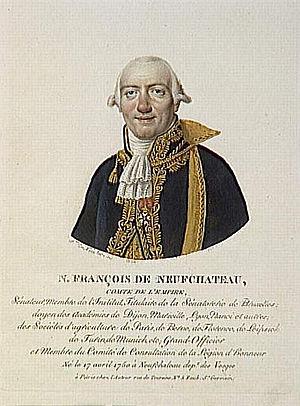
Cette liste permet de comprendre les diverses évolutions chronologiques de cette assemblée. Elle vient en complément de la catégorie Catégorie:Membre du Sénat conservateur, qui fournit une liste des membres par ordre alphabétique.
Nicolas François, dit François de Neufchâteau, puis comte François de Neufchâteau, est un écrivain, homme politique et agronome français, né à Saffais le 17 avril 1750 et mort à Paris le 10 janvier 1828.